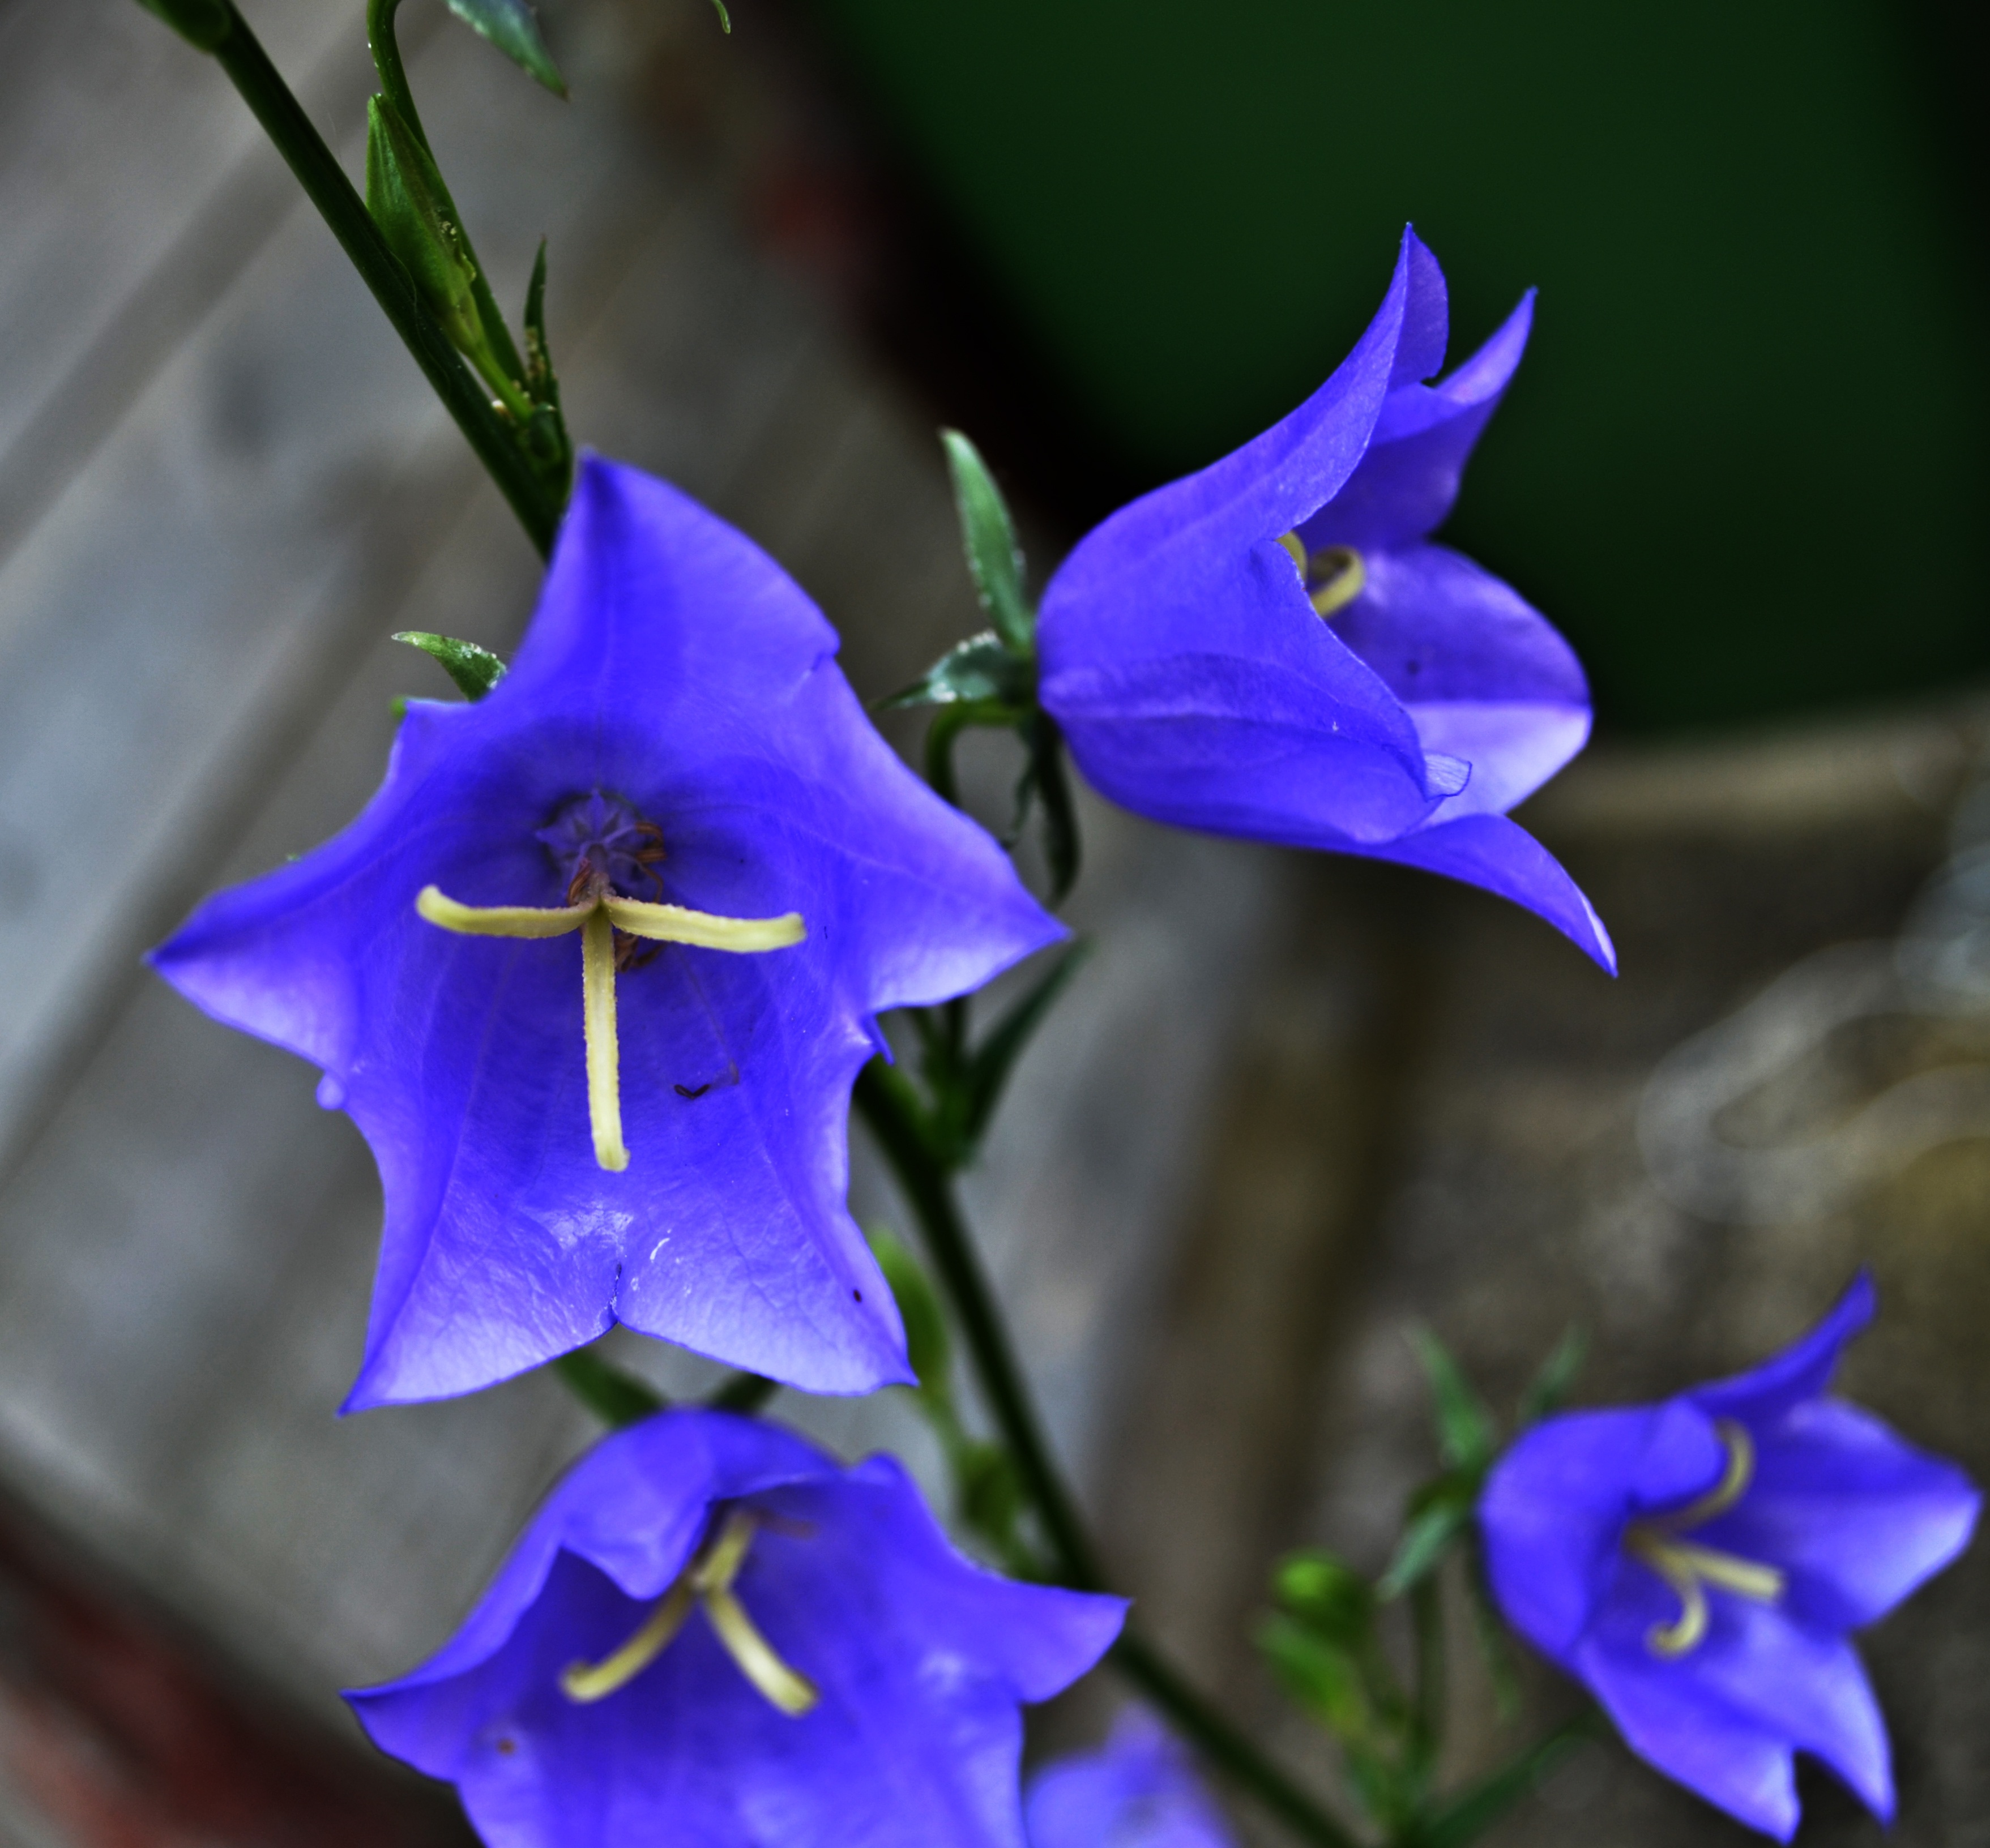
nature, plant, flower, purple, petal, bell, botany, blue, flora, wildflower, bellflower, macro photography, flowering plant, bellflower family, harebell, plant stem, land plant